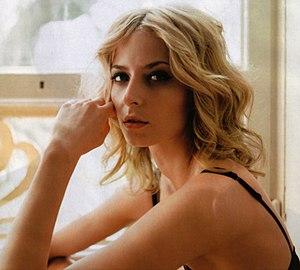
Eva Padberg, née le 27 janvier 1980 à Bad Frankenhausen, est un modèle pour photographes allemand, aussi chanteuse, compositrice, présentatrice et actrice.